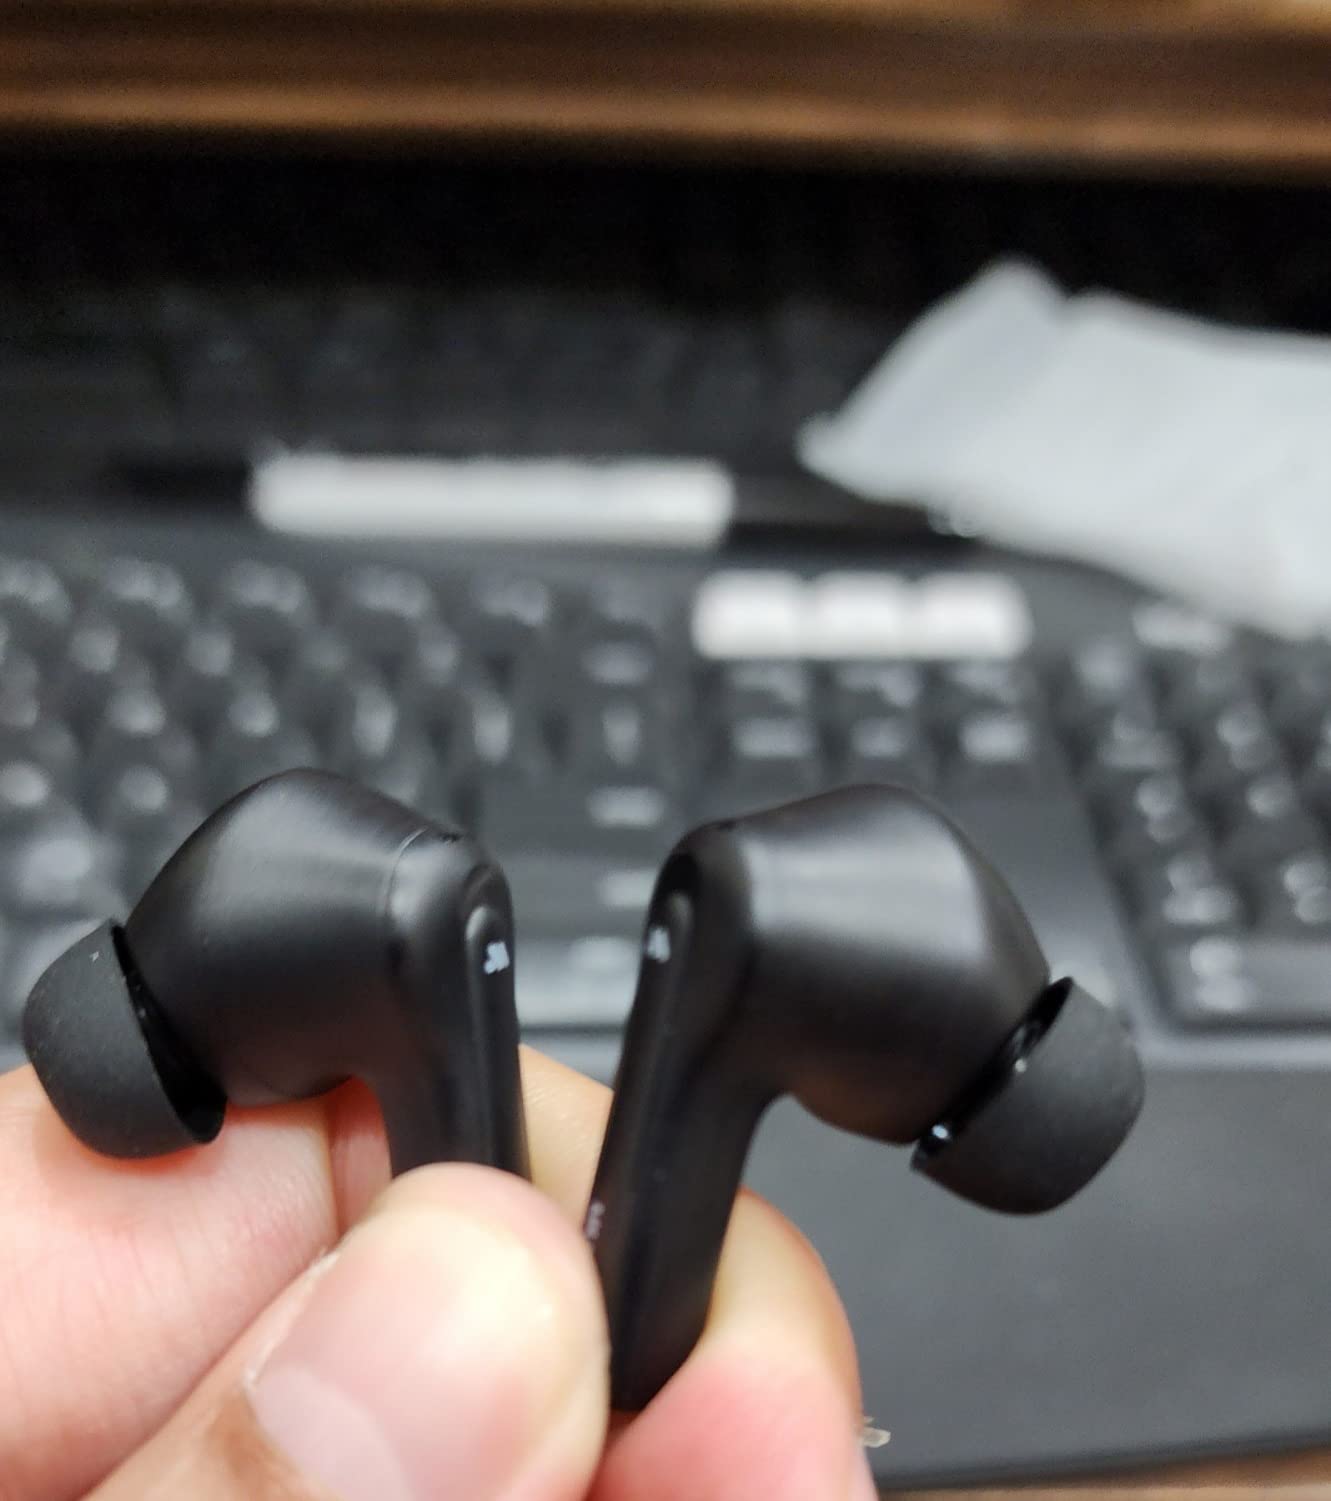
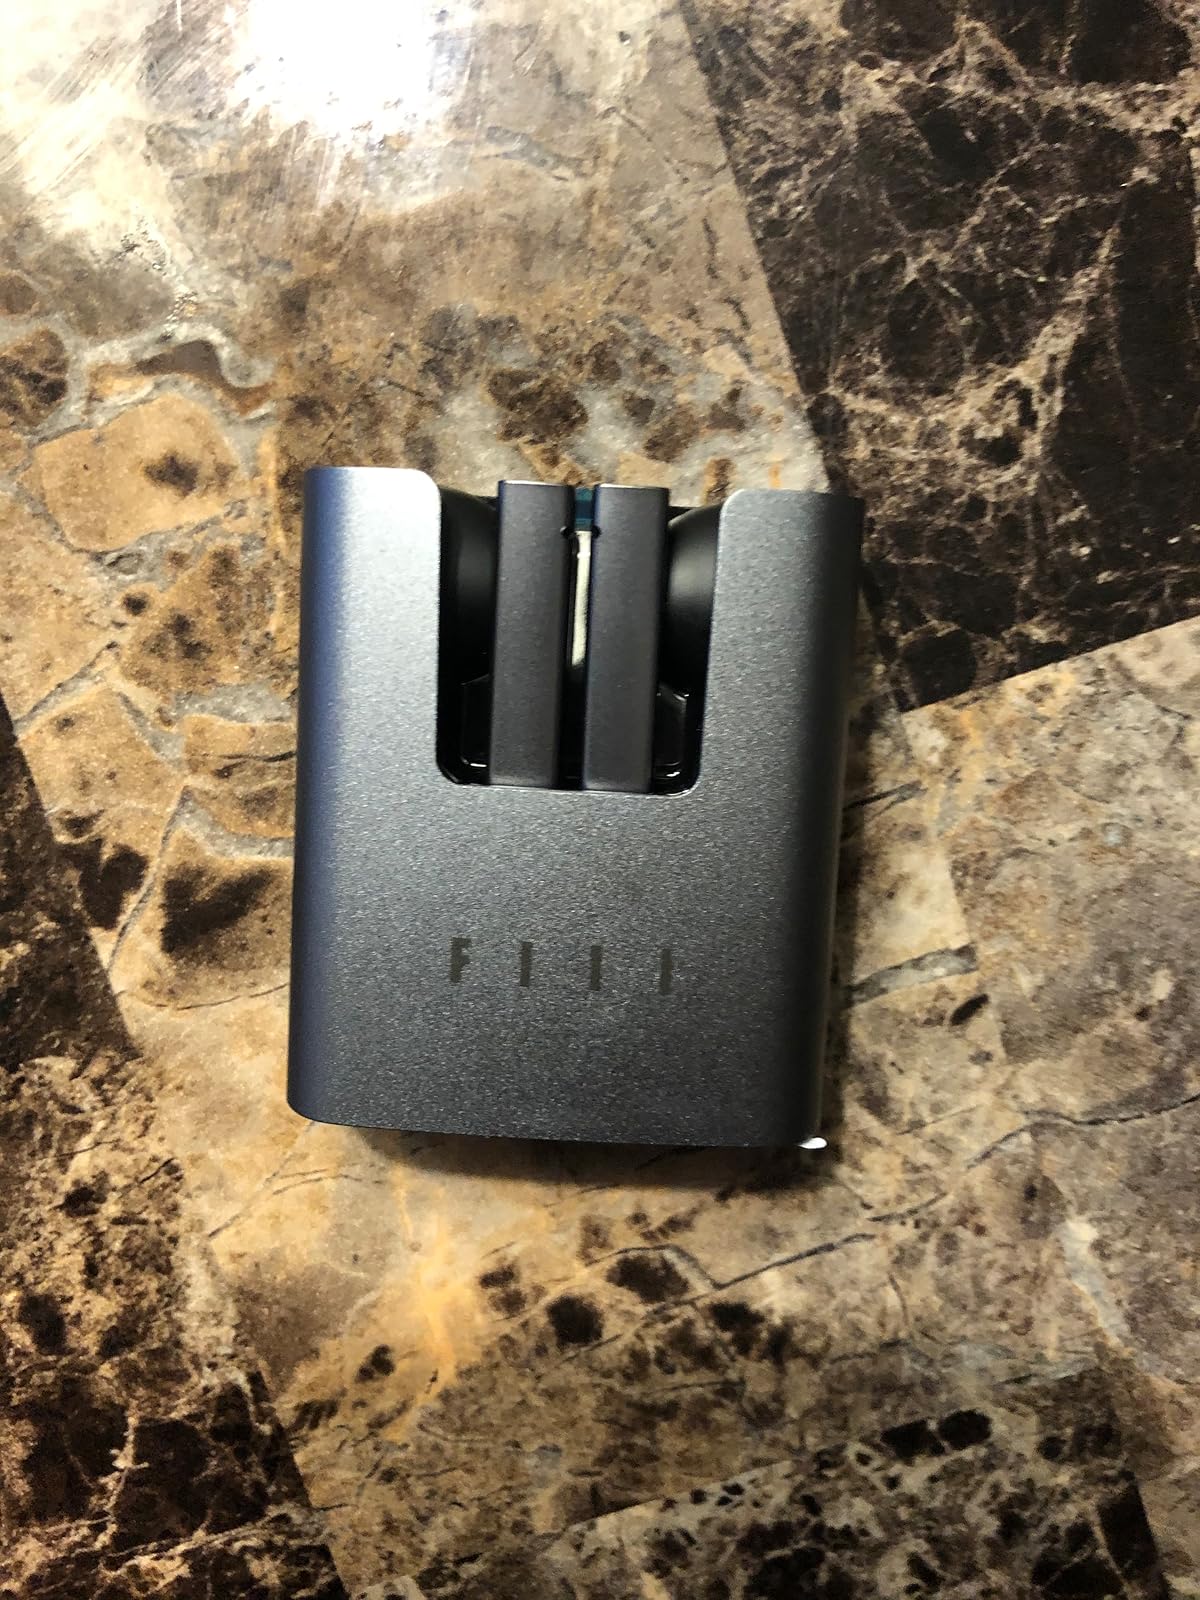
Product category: earbuds
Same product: no